Hayward Hall of Justice

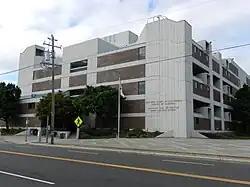

The Hayward Hall of Justice is an Alameda County Superior Court building, located in Hayward, California. It is located in a complex of buildings which includes the Hayward Police Department, Hayward Unified School District offices, and the Hayward jail. Across Amador Street is a building which houses various social service offices, including the General Assistance office for Hayward. The courthouse is one of a number of locations for the Alameda County Superior Court system.